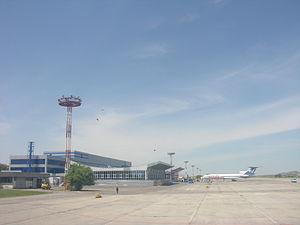
L'aéroport de Mineralnye Vody est un aéroport desservant le Kraï de Stavropol en Russie, situé à kilomètres à l'ouest de la ville de Mineralnye Vody. Il dispose d'un terminal, d'un tarmac de 41 places, et d'un hangar de maintenance pour Tupolev Tu-154.